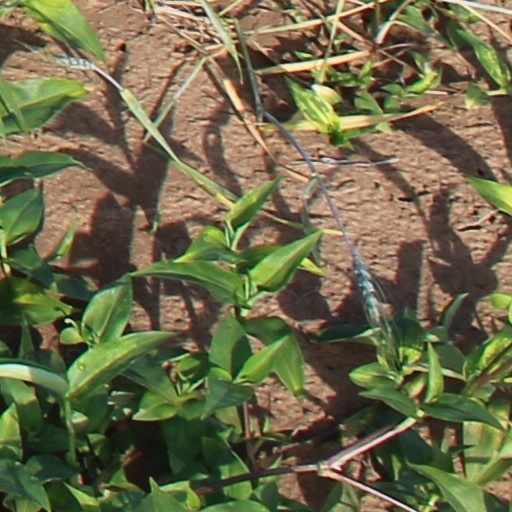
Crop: wheat